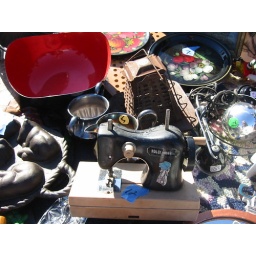
Rose Bowl flea market in Pasadena--toy sewing machine